New York Boulders

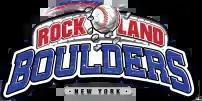
Original logo (2011–2019)

On May 26, 2011, the Boulders won their first official game by a score of 11-5 over the Newark Bears after coming back from a 4-1 deficit. On July 24, 2011 in the top of the 9th inning with two outs, Joe Hage (23) hit a game-winning grand slam in the top of the 9th inning at Stade Municipal in Quebec City, Canada to give Rockland a 7-4 win over the Québec Capitales. It was the first grand-slam in Boulders history.